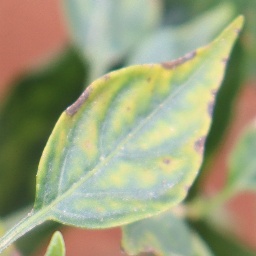
Label: nutritional